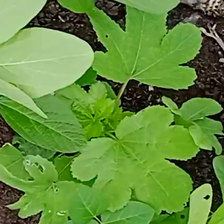
Weed species: Little_Mallow(Malva parviflora)